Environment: real
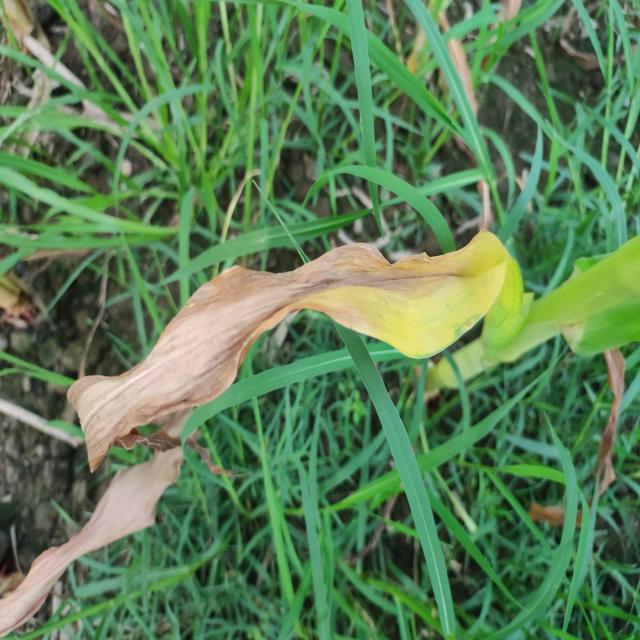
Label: nitrogen_deficiency